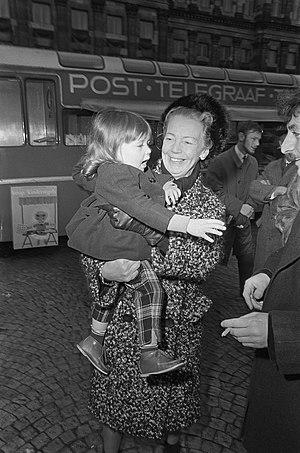
Dana Lixenberg est une photographe et cinéaste néerlandaise. Elle vit et travaille à New York et Amsterdam.